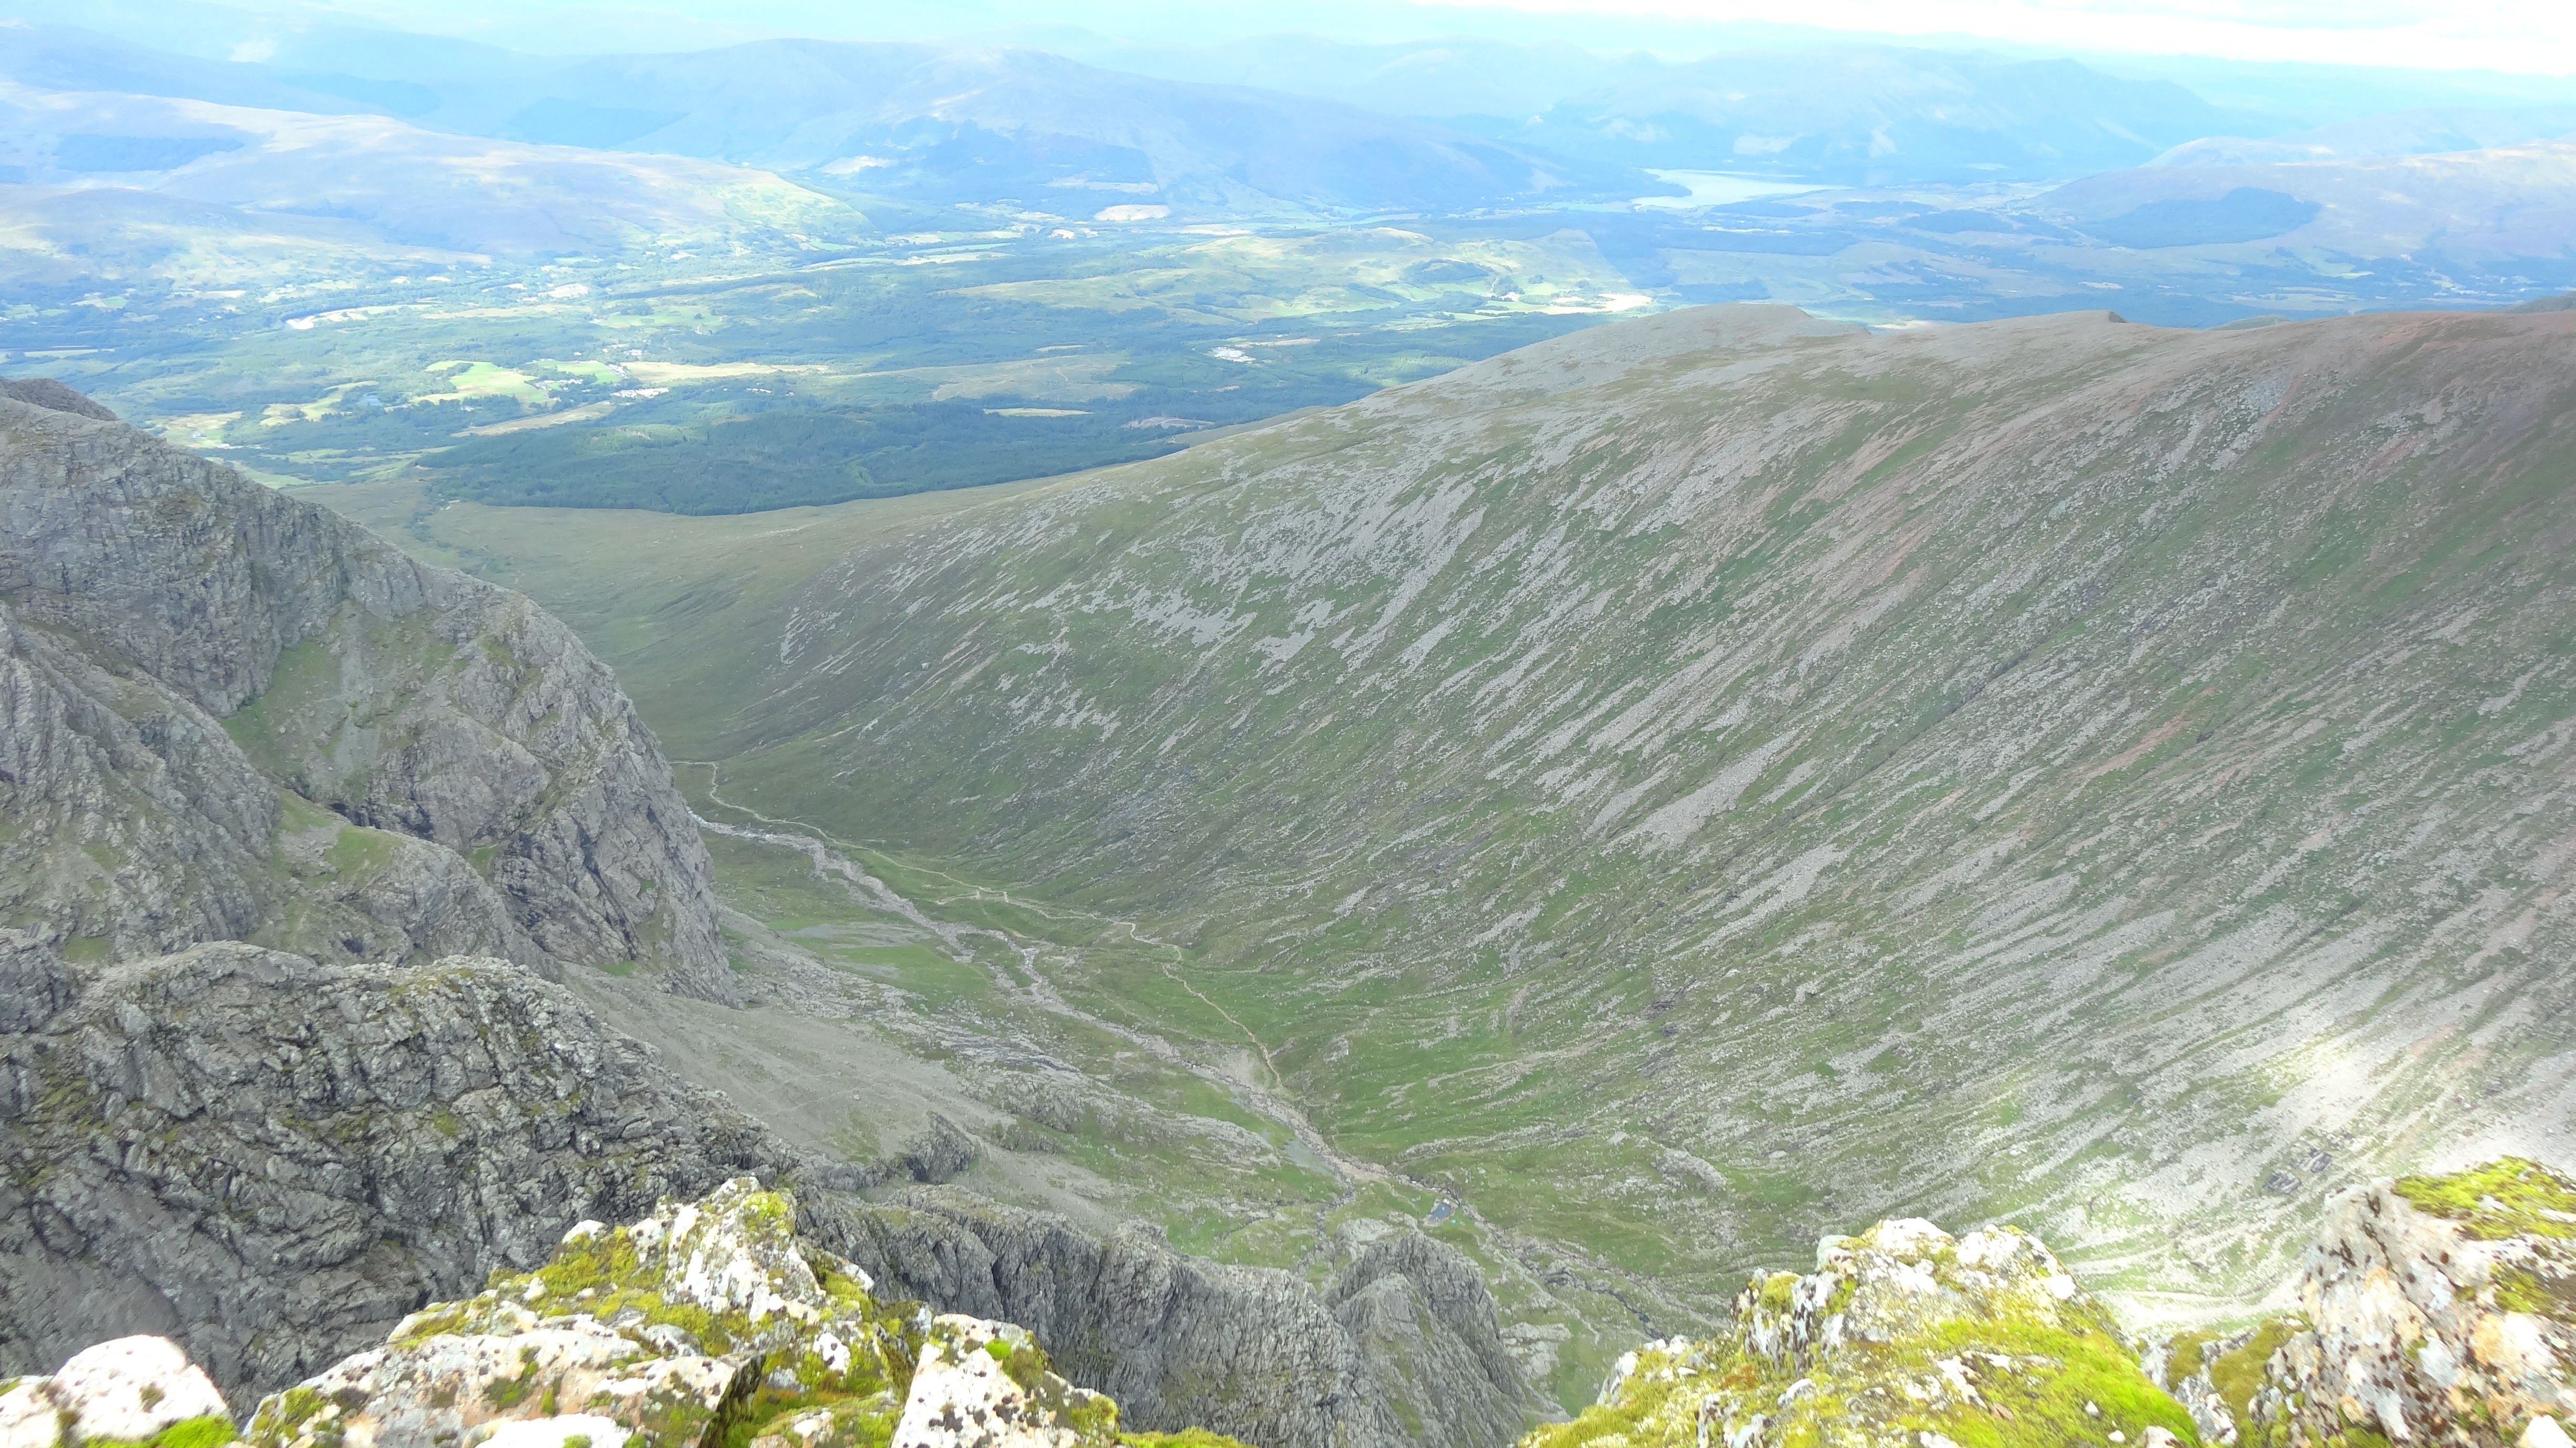
walking, mountain, trail, lake, adventure, valley, mountain range, fjord, reservoir, highland, terrain, ridge, alps, ravine, plateau, scotland, fell, cirque, loch, moraine, landform, tarn, mountain pass, hill station, geographical feature, mountainous landforms, glacial landform, ben nevis mountain, over view